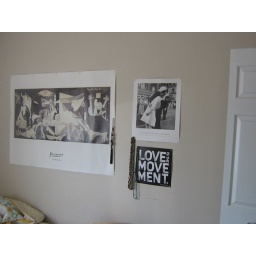
wall with bed against it